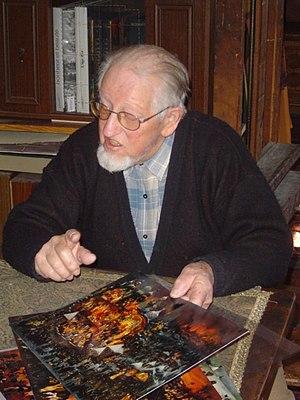
Grand pourfendeur des dictateurs politiques du 20è siècle
Charles Menge est un artiste peintre suisse, né le 16 avril 1920 à Granges et décédé à Sion le 2 janvier 2009.